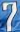
Number: 7